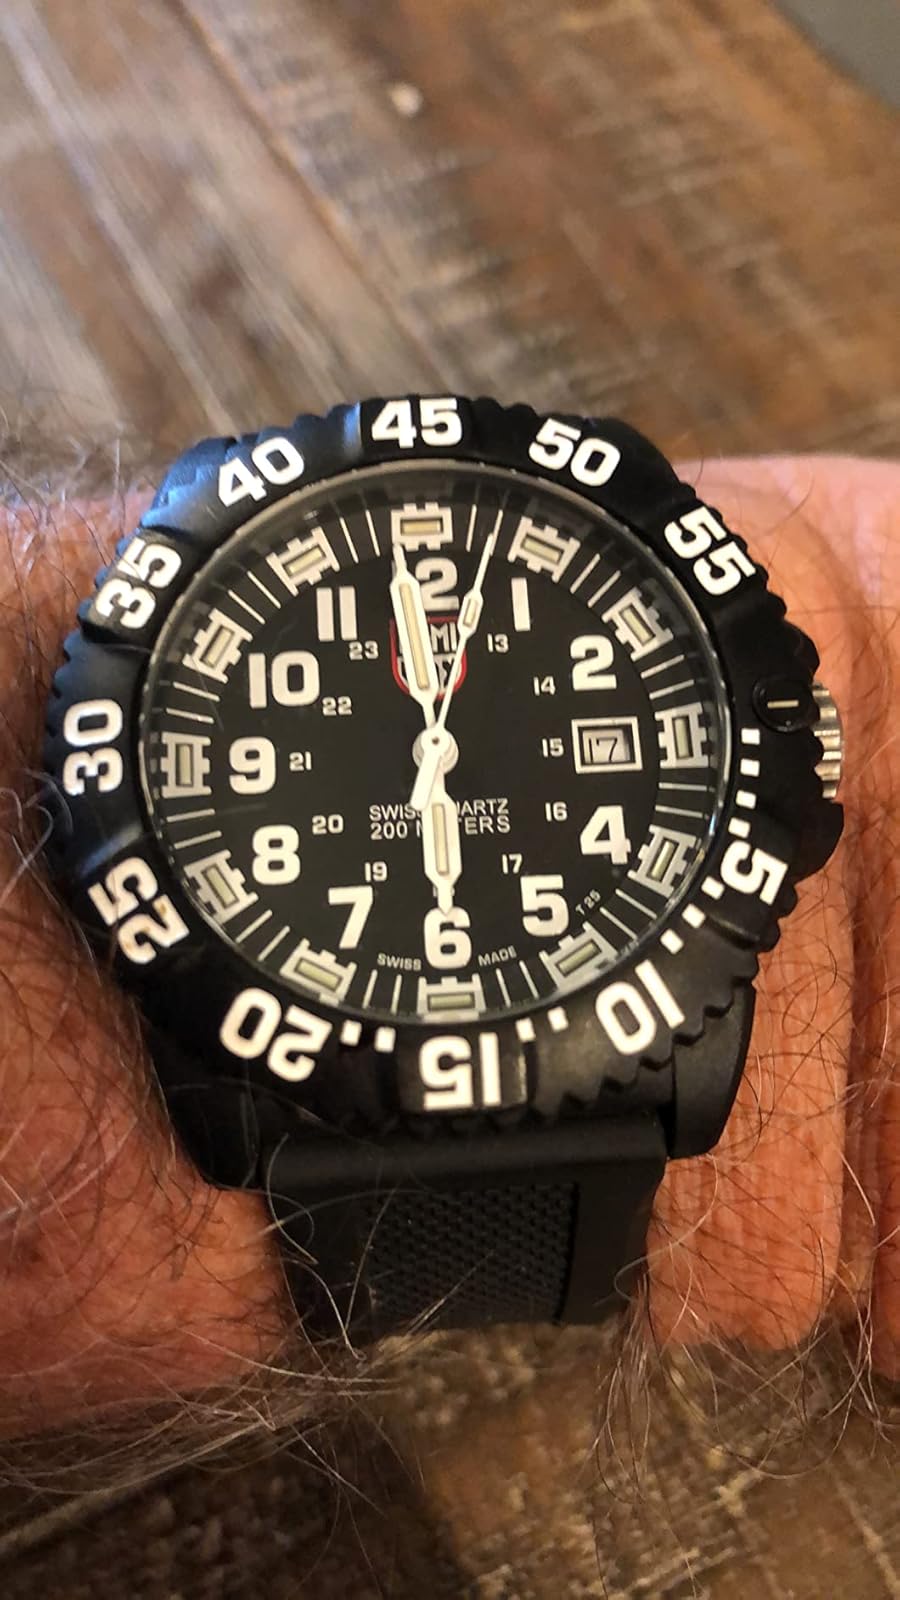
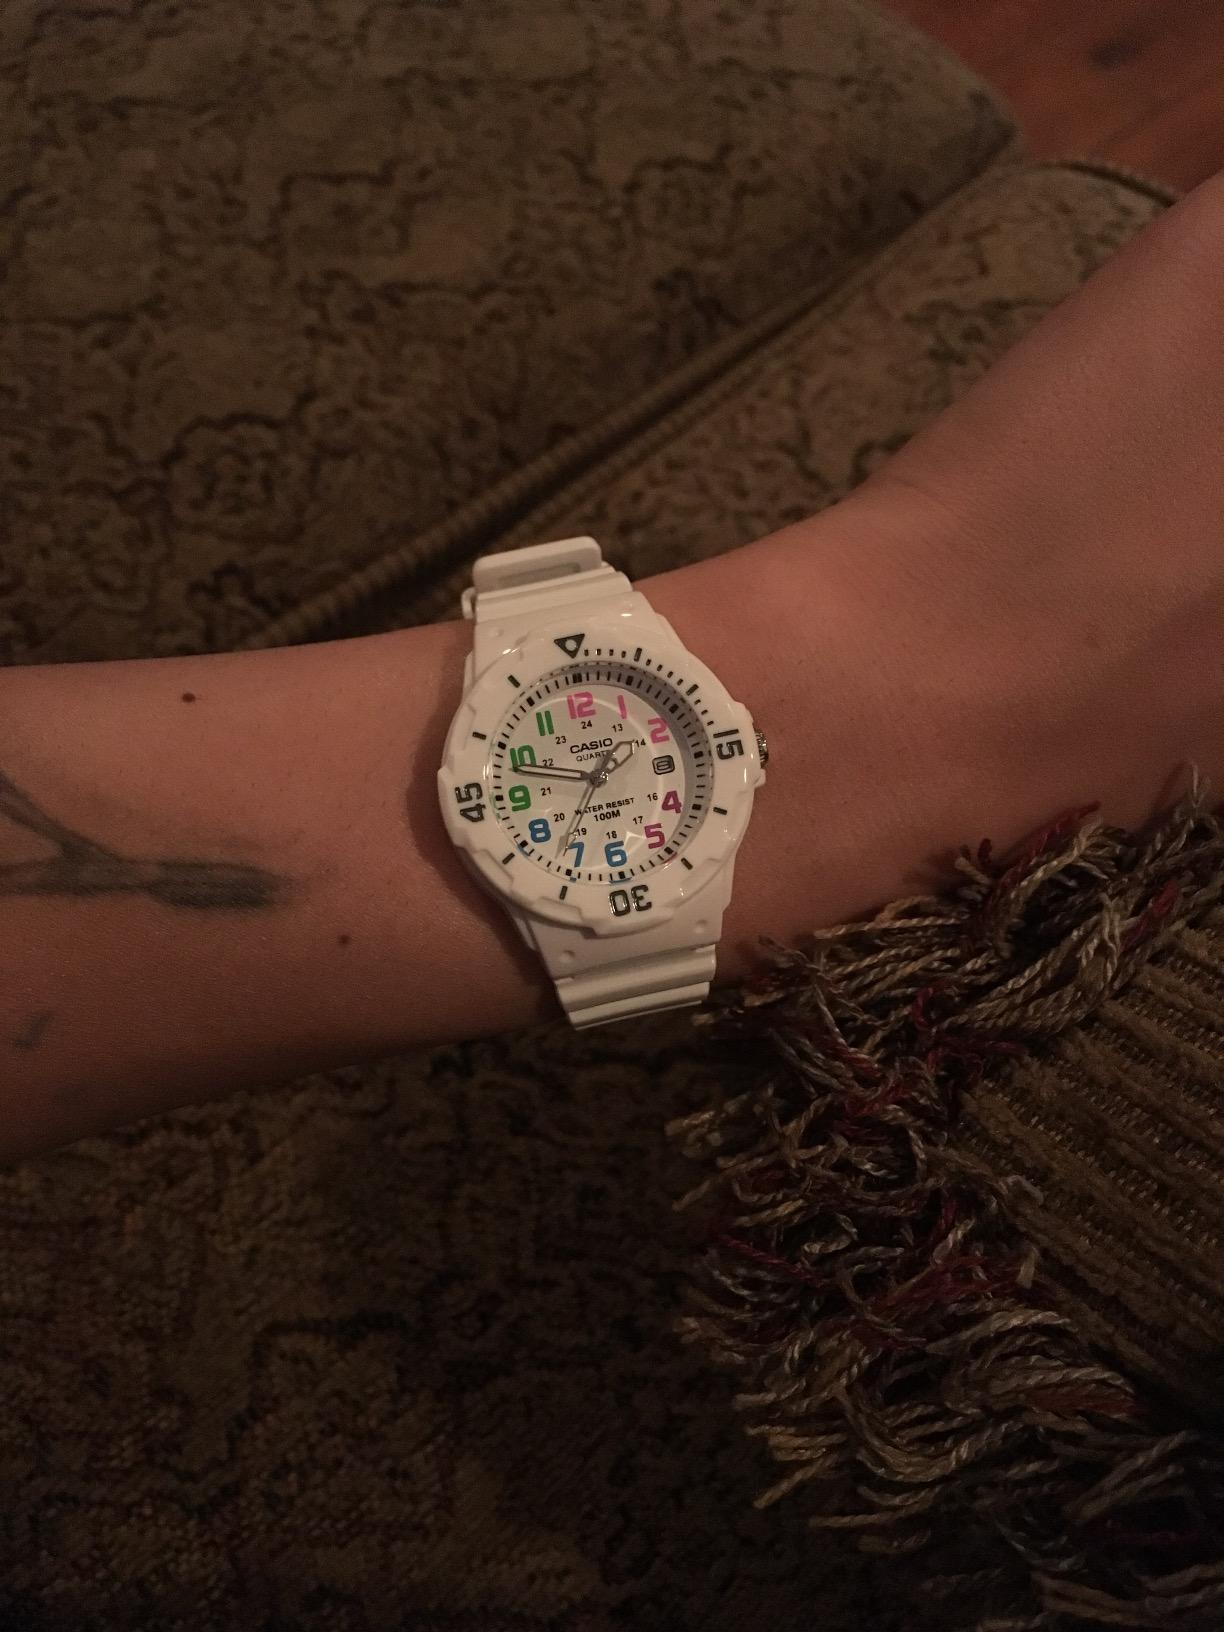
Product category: accessories_watch
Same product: no